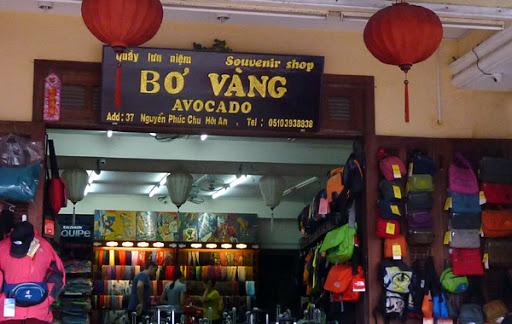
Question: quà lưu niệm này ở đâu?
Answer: ở 37 nguyễn phúc chu, hội an